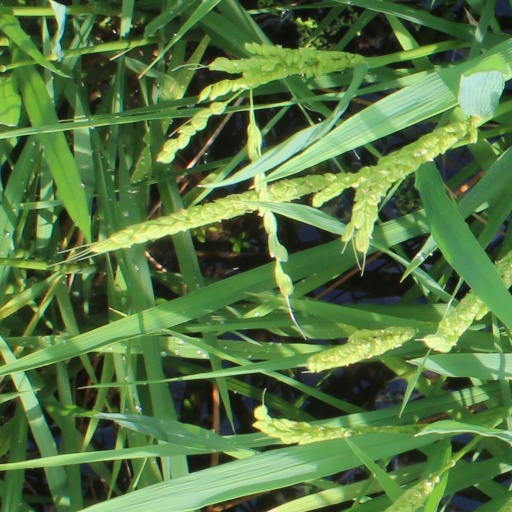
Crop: rice